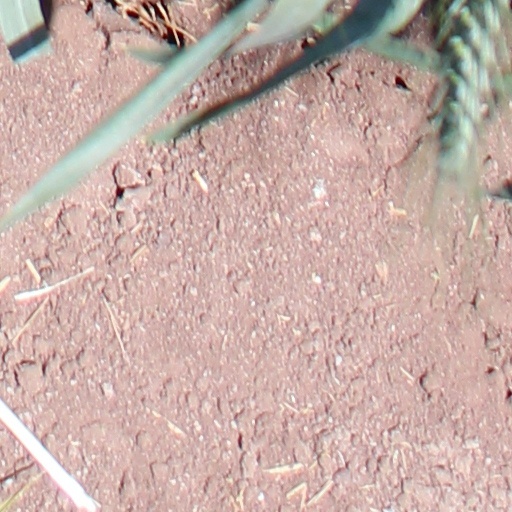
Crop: wheat